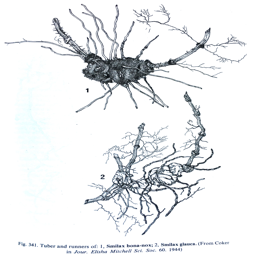
an illustration , vs. excavating one from the yard ...